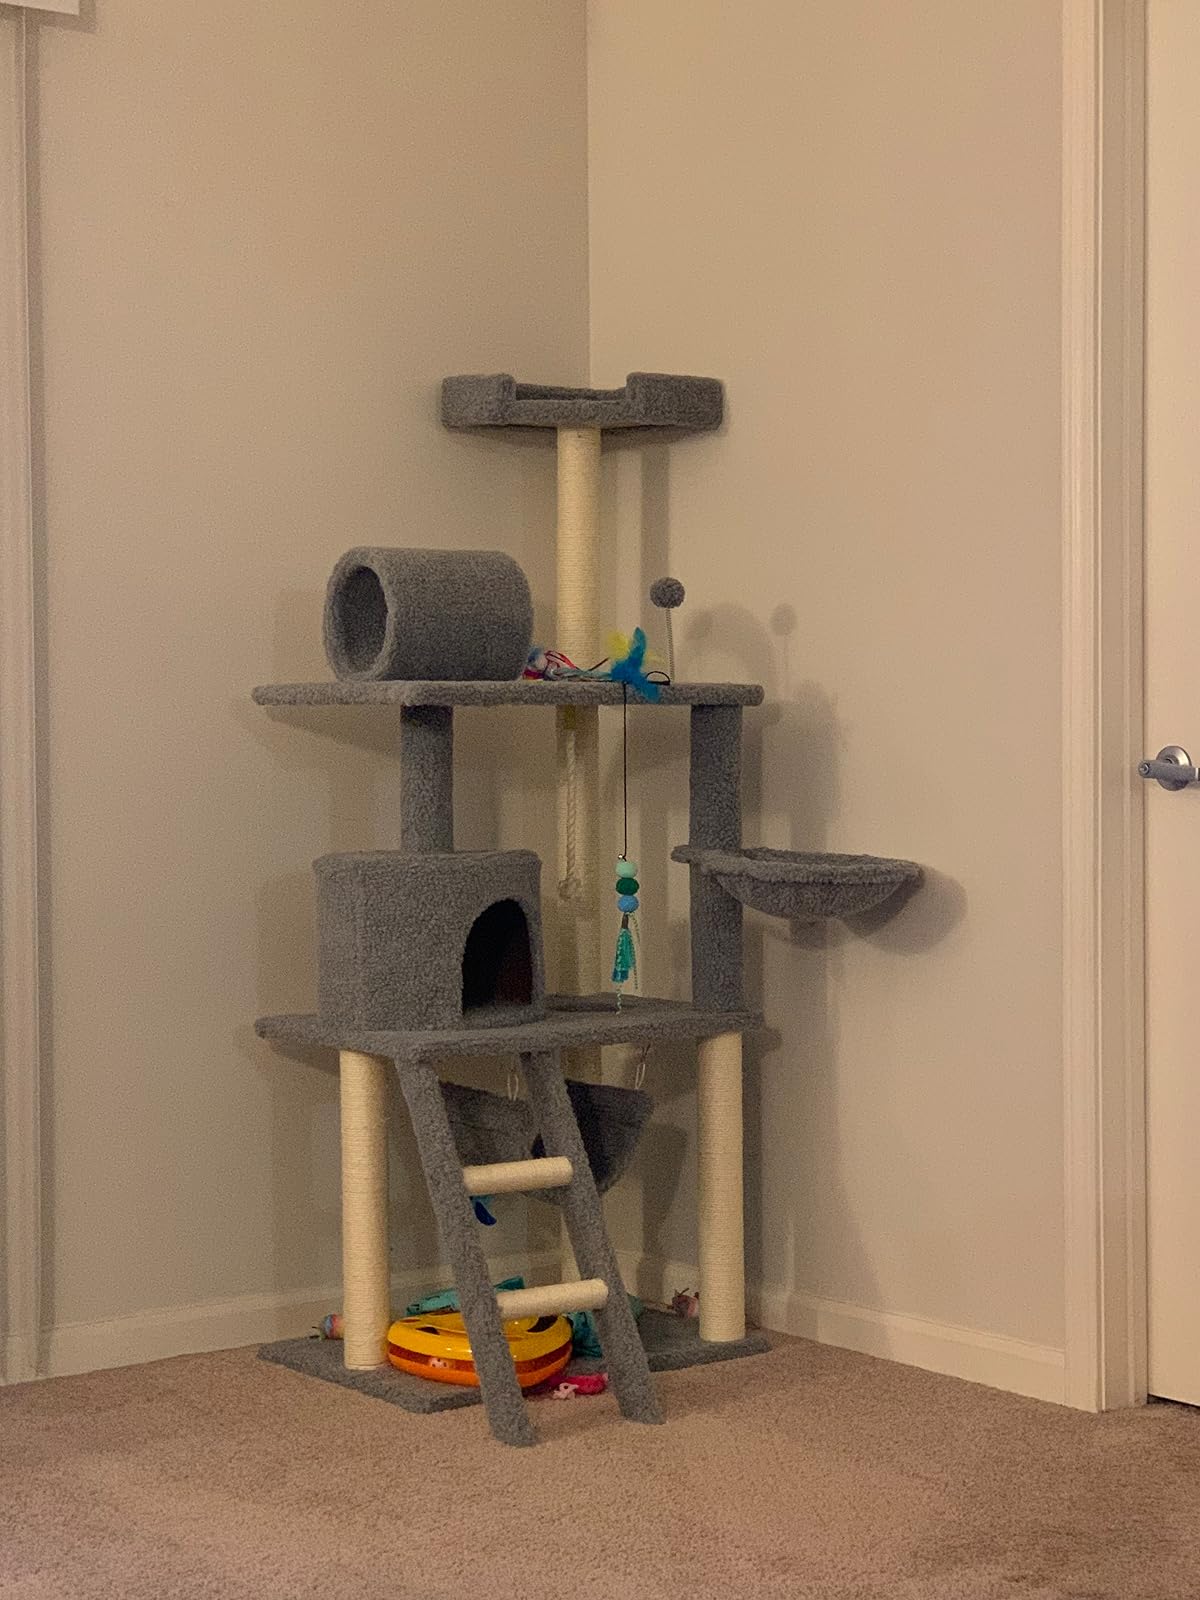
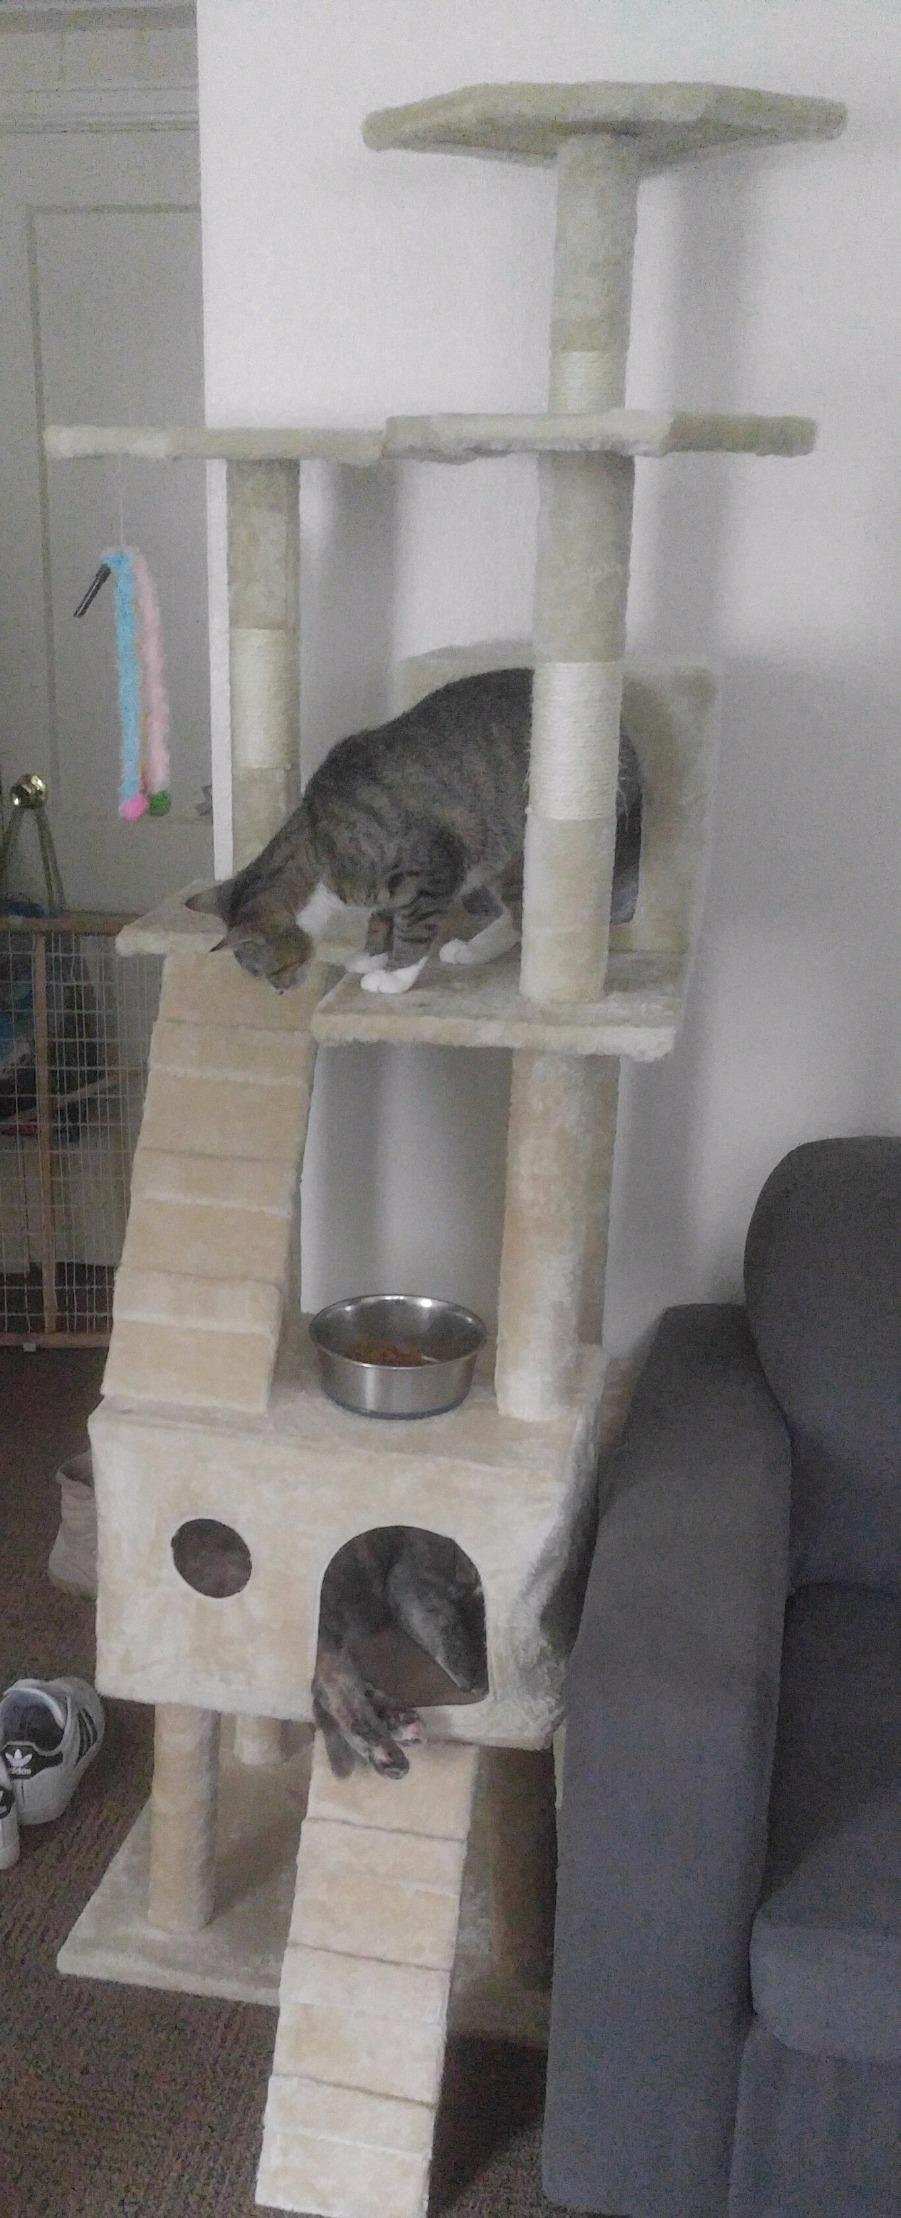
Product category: items_cat tree
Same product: no